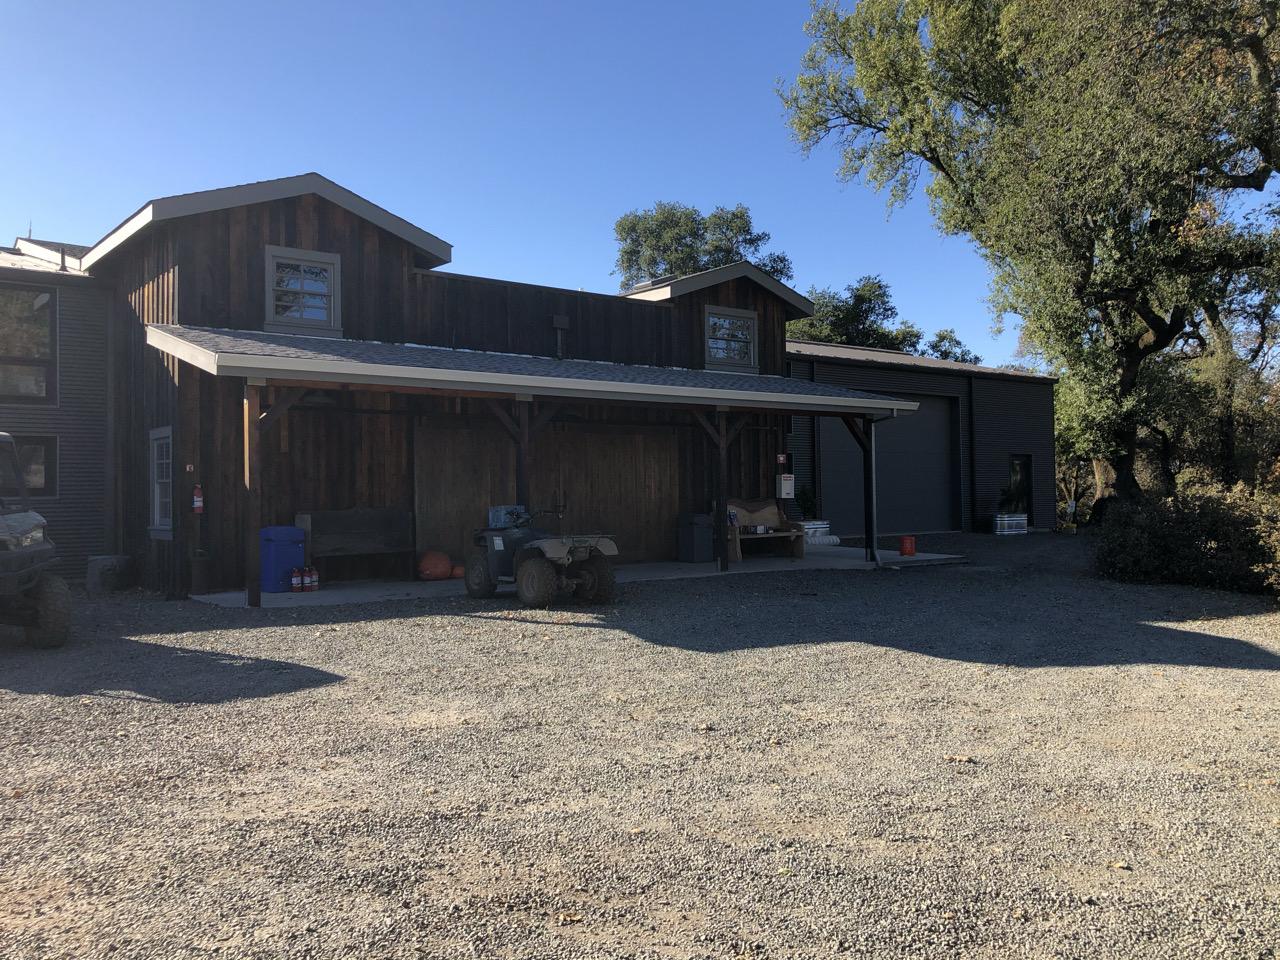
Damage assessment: no_damage